2009 Karjala Tournament

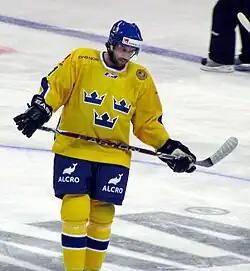
Peter Forsberg representing team Sweden in the 2009 tournament

The 2009 Karjala Tournament took place in Finland from 5 November to 8 November. The tournament is a part of the 2009–10 Euro Hockey Tour.